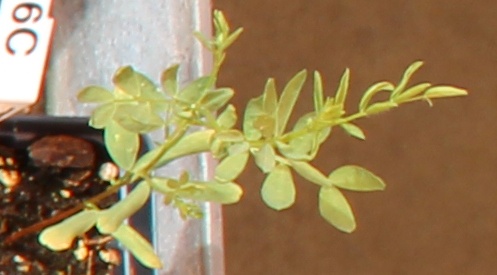
Label: Lentil